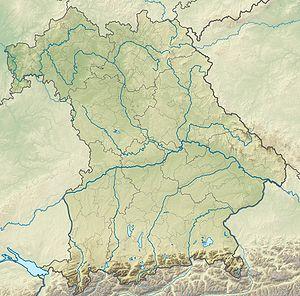
L'Aggenstein est un sommet des Alpes, à 1 986 m, dans les Alpes d'Allgäu, et en particulier dans les montagnes de Tannheim, entre l'Autriche et l'Allemagne.
Le Tegelberg est un sommet des Alpes, à 1 881 m d'altitude, dans les Alpes d'Ammergau, en Allemagne.
Le Krottenkopf est un sommet des Alpes, à 2 086 m d'altitude, point culminant des Préalpes bavaroises, et précisément du chaînon d'Ester, en Allemagne.
L'Aiplspitz est un sommet des Alpes, à 1 759 m d'altitude, dans les Préalpes bavaroises, et précisément dans le chaînon de Mangfall, en Allemagne.
L'abbaye de Raitenhaslach est une ancienne abbaye cistercienne à Burghausen, dans le Land de Bavière, dans le diocèse de Passau.